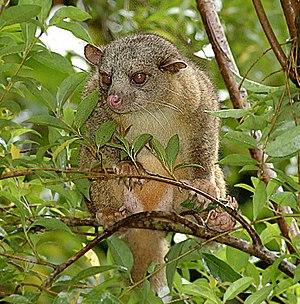
L'Olingo commun, ou Olingo de Gabbi, est l'espèce d'olingo la mieux connue, ainsi que l'espèce type, du genre Bassaricyon, de la famille des Procyonidae.